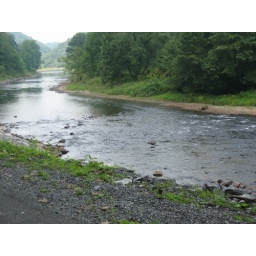
View of Greenbrier river from bike trail near Marlinton, WV